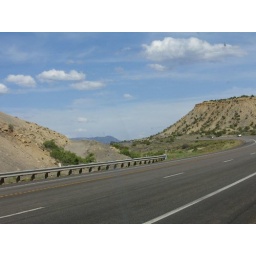
Into the desert on Highway 6, under blue sky with fluffy clouds